Kresen Kernow

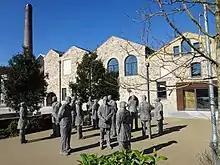
Kresen Kernow, Cornwall's archive centre

Kresen Kernow (Cornish for Cornwall Centre) in Redruth, United Kingdom is Cornwall's archive centre, home to the world's biggest collection of archive and library material related to Cornwall. Funded by the National Lottery Heritage Fund and Cornwall Council and opened in 2019, it brings together the collections which were previously held at Cornwall Record Office, the Cornish Studies Library and Cornwall and Scilly Historic Environment Record as well as in various outstores.